Utrechts Conservatorium

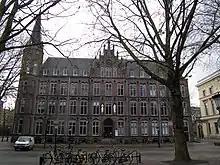
The former "Joannes de Deo" hospital. This building, and the building on the far right are now the "Utrechts Conservatorium"

The Utrechts Conservatorium is a Conservatory of Music in Utrecht, Netherlands and part of the "Utrecht School of the Arts" (HKU). The conservatory opened in 1875 and is one of the eldest professional musical education institutes of the Netherlands. Since 1971, the conservatory is located in the former concert hall "Gebouw voor Kunsten en Wetenschappen" (Building for Arts and Science) and in the former hospital "St. Joannes de Deo", both on the same street. Apart from these two buildings, the "Nederlandse Beiaardschool" (Dutch Carillon School), located in Amersfoort, is also part of the school.